Geology of Minnesota

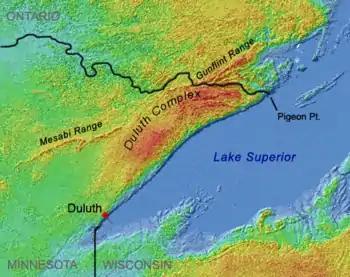
The Mesabi and Gunflint Ranges, once part of a single mountain range, were split when the center was engulfed by magma blistering up during the Midcontinent Rift, creating the Duluth Complex. Lava from the rift formed dense volcanic rocks which sank, creating the Lake Superior basin, edged by the North Shore Volcanic Group along the lakeshore.

Known as the Arrowhead for its shape, this region shows the most visible evidence of the state's violent past. There are surface exposures of rocks first formed in volcanic activity some 2,700 mya during construction of the Archaen-Superior province, including Ely greenstone, metamorphosed and highly folded volcanics once thought to be the oldest exposed rock on earth; Proterozoic formations created about 1,900 mya that gave the area most of its mineral riches; and more recent intrusive gabbro and extrusive basalts and rhyolites of the Duluth Complex and North Shore Volcanic Group, created by magma and lava which upwelled and hardened about 1,100 mya during the Midcontinent Rift. The Precambrian bedrock formed by this activity has been eroded but remains at or close to the surface over much of the area.